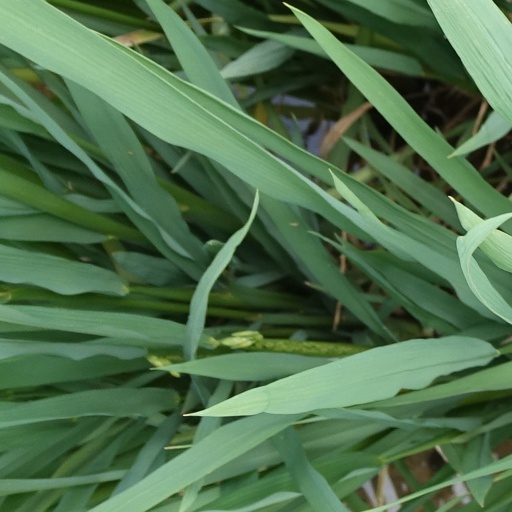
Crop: rice